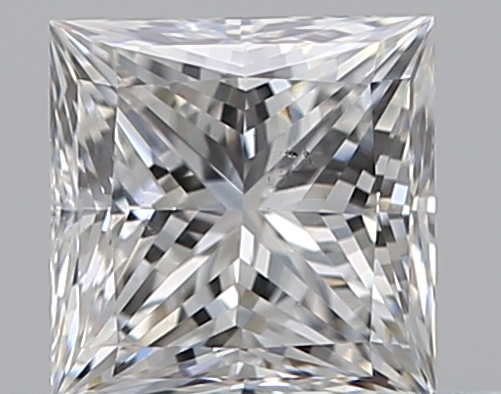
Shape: princess
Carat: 0.52
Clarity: VS2
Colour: F
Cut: EX
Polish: EX
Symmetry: VG
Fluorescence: N
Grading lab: GIA
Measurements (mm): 4.39 x 4.37 x 3.19